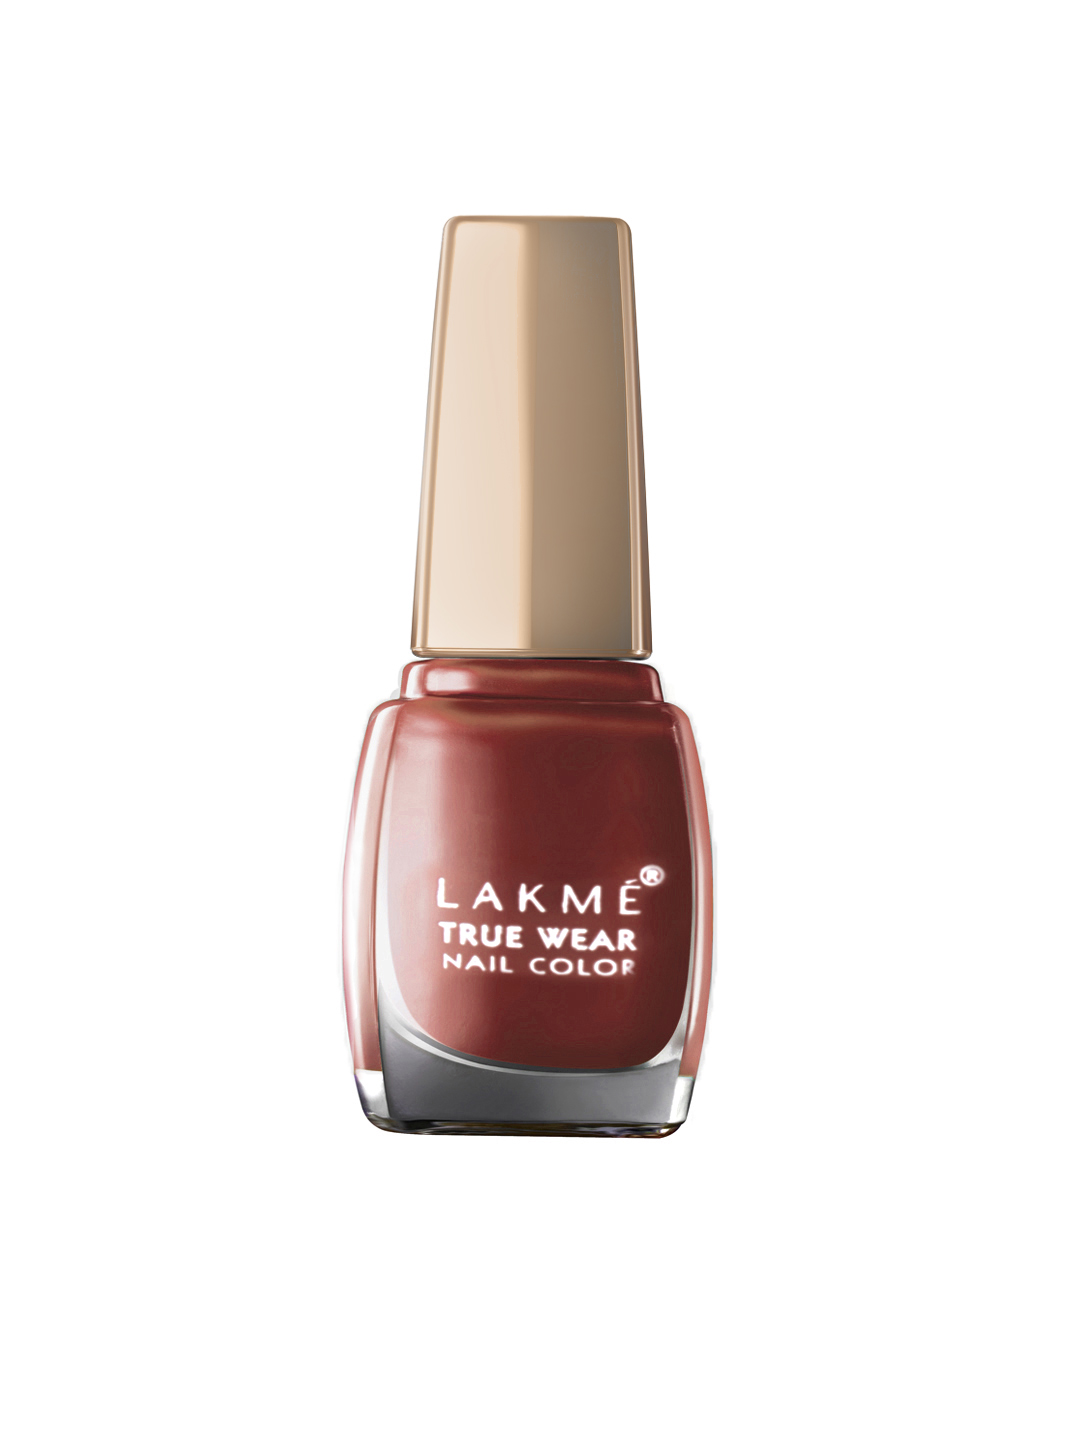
Lakme True Wear Classics Red Allure Nail Polish 402
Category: Personal Care / Nails / Nail Polish
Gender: Women
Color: Red
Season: Spring 2017
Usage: Casual